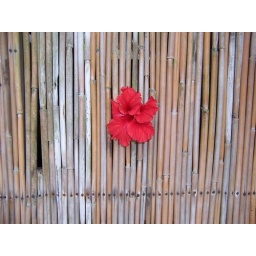
A flower was placed between the reed slats in the bathroom door. A tiny two room outhouse in the middle of the Sierra Madres.